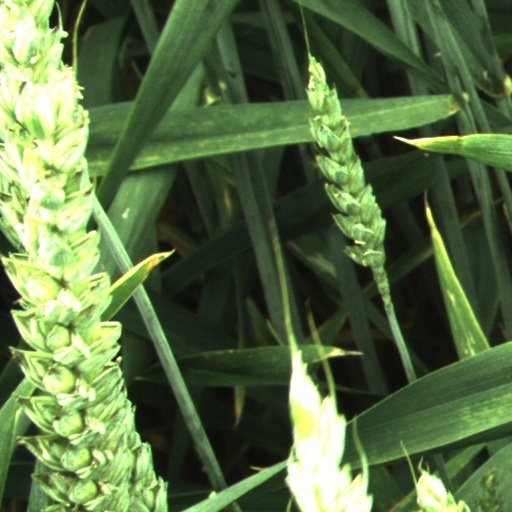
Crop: wheat